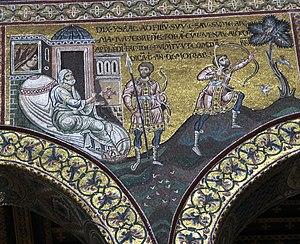
Isaac dit à Esau: «Prends donc tes armes, ton carquois et ton arc, va dans les champs chasser du gibier pour moi» (Genèse 27,3).
La cathédrale Santa Maria Nuova de Monreale est le siège de l'archidiocèse de Monreale, en Sicile. Dédiée à la Vierge Marie, elle porte le titre de basilique papale mineure. Elle est célèbre pour son cloître et ses mosaïques byzantines.